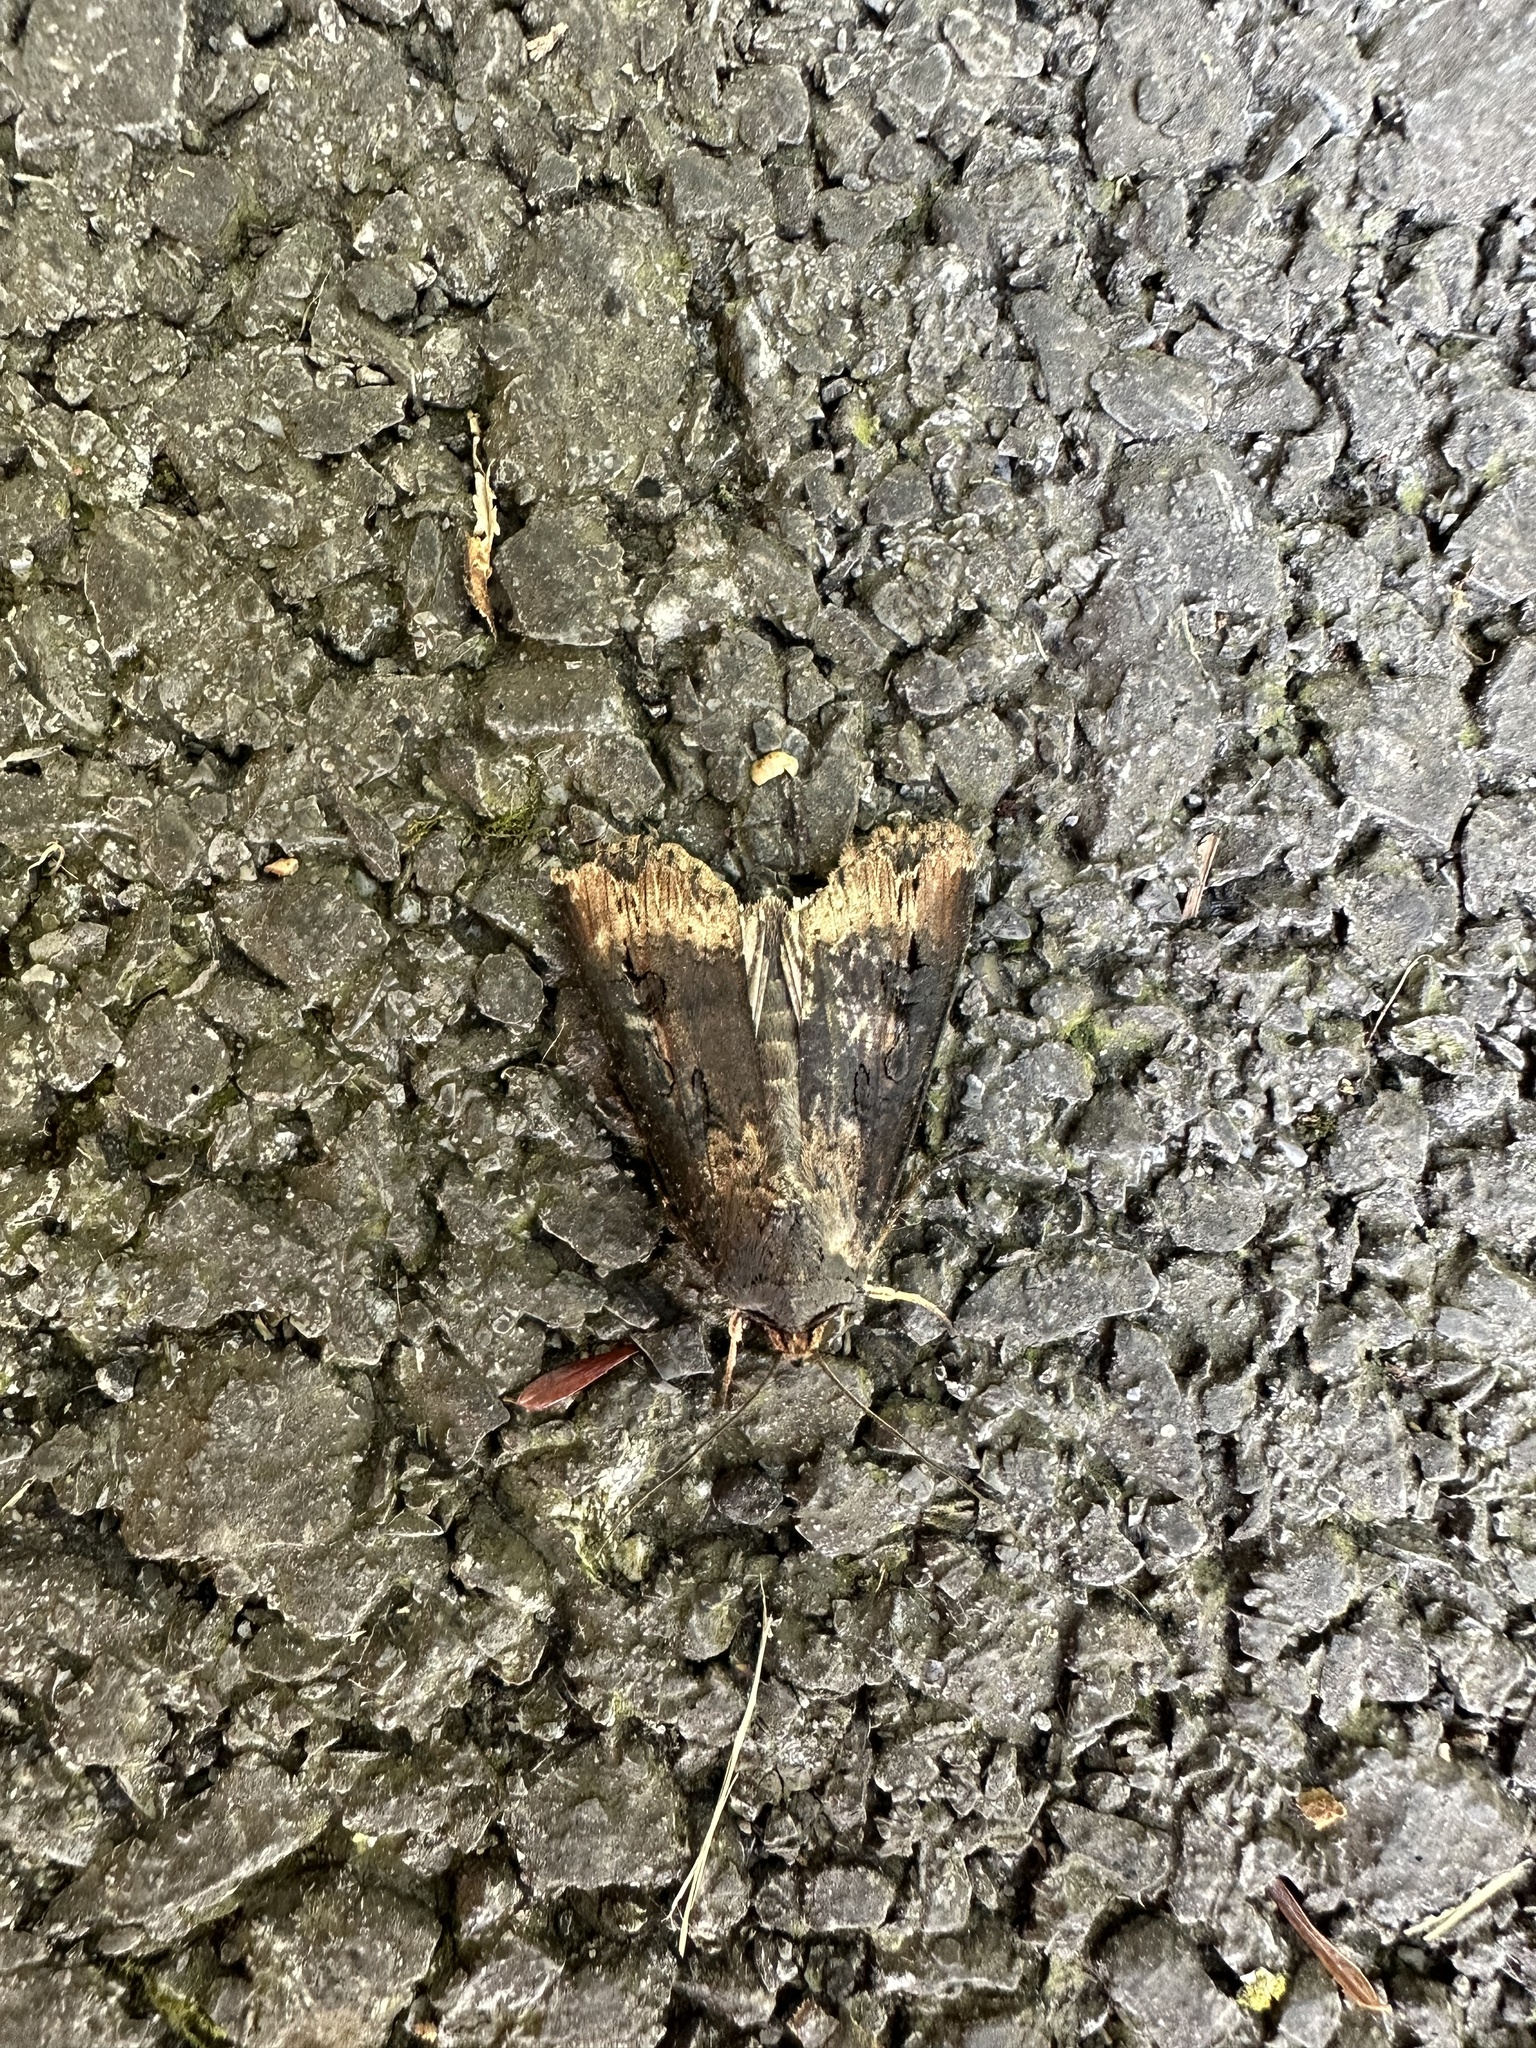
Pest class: cutworms